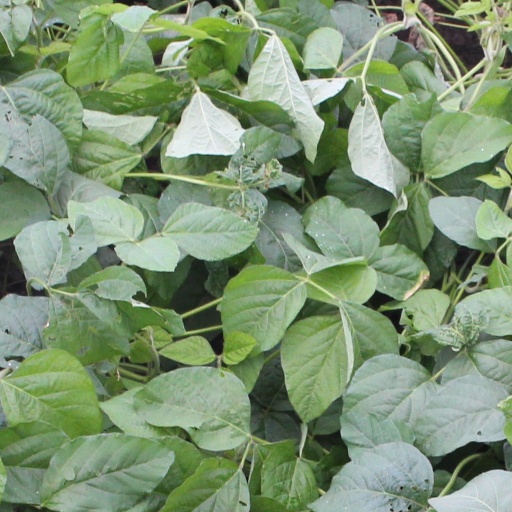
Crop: soybean